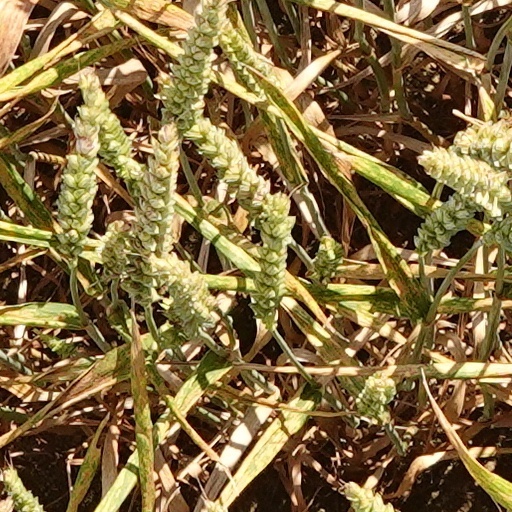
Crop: wheat